Intensive farming

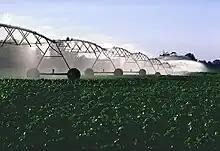
Overhead irrigation, center-pivot design

Crop rotation or crop sequencing is the practice of growing a series of dissimilar types of crops in the same space in sequential seasons for benefits such as avoiding pathogen and pest buildup that occurs when one species is continuously cropped. Crop rotation also seeks to balance the nutrient demands of various crops to avoid soil nutrient depletion. A traditional component of crop rotation is the replenishment of nitrogen through the use of legumes and green manure in sequence with cereals and other crops. Crop rotation can also improve soil structure and fertility by alternating deep-rooted and shallow-rooted plants. A related technique is to plant multi-species cover crops between commercial crops. This combines the advantages of intensive farming with continuous cover and polyculture.